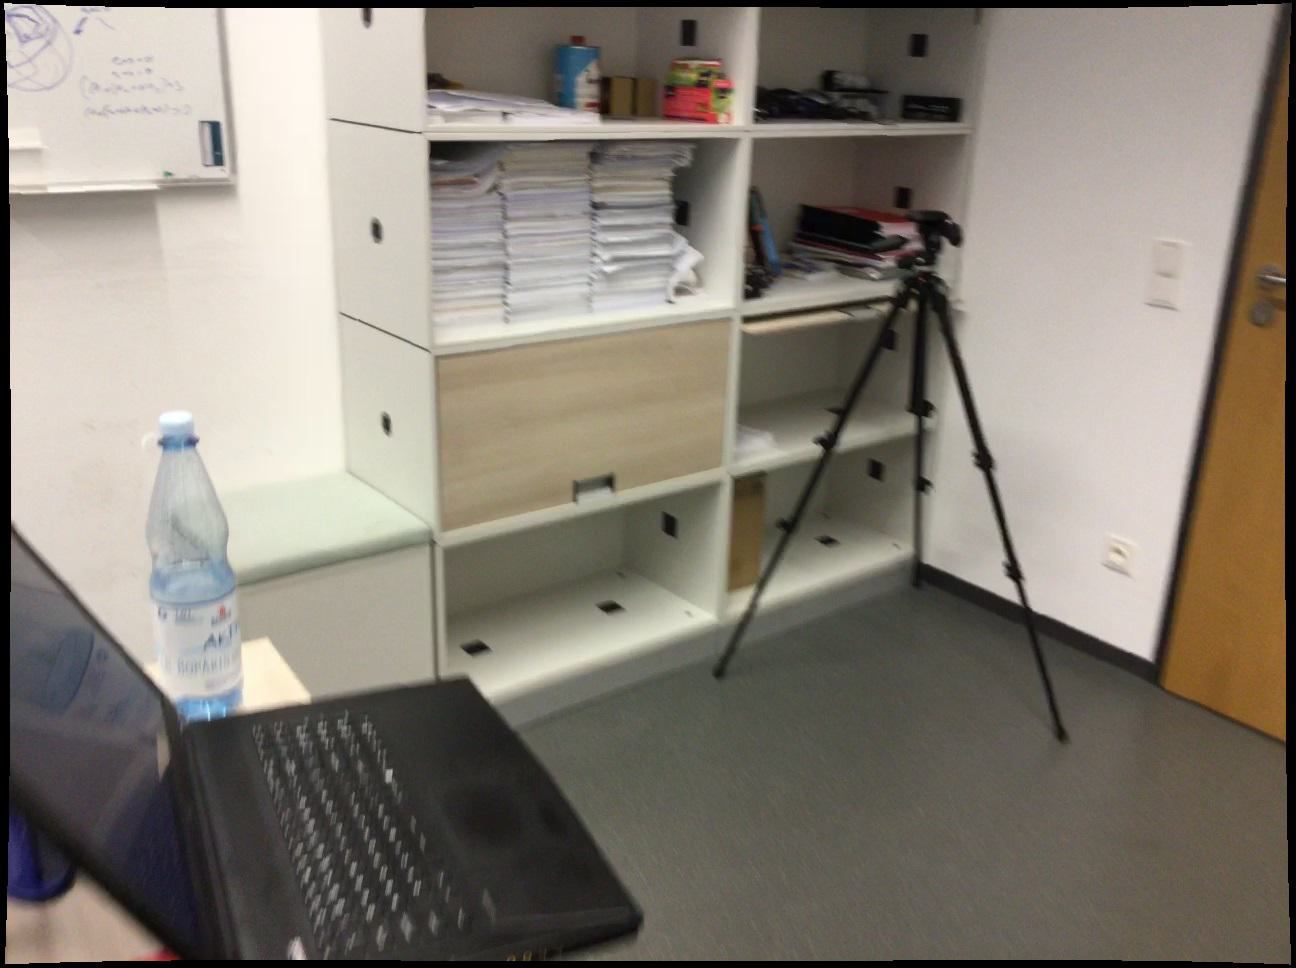
Question: In the image, there is the shelf. Pinpoint several points within the vacant space situated right of the shelf from the object's perspective. Your final answer should be formatted as a list of tuples, i.e. [(x1, y1), ...], where each tuple contains the x and y coordinates of a point satisfying the conditions above. The coordinates should be between 0 and 1, indicating the normalized pixel locations of the points.
Answer: [(0.094, 0.741), (0.103, 0.762), (0.112, 0.785), (0.122, 0.810), (0.132, 0.836), (0.144, 0.864), (0.155, 0.894), (0.168, 0.925), (0.181, 0.959), (0.130, 0.727), (0.140, 0.748), (0.150, 0.770), (0.160, 0.793), (0.172, 0.818), (0.184, 0.845), (0.197, 0.873), (0.211, 0.903), (0.225, 0.936), (0.242, 0.971), (0.252, 0.883), (0.267, 0.914), (0.285, 0.947), (0.302, 0.982), (0.290, 0.864), (0.307, 0.893), (0.325, 0.925), (0.344, 0.959), (0.326, 0.845), (0.344, 0.873), (0.363, 0.903), (0.383, 0.935)]